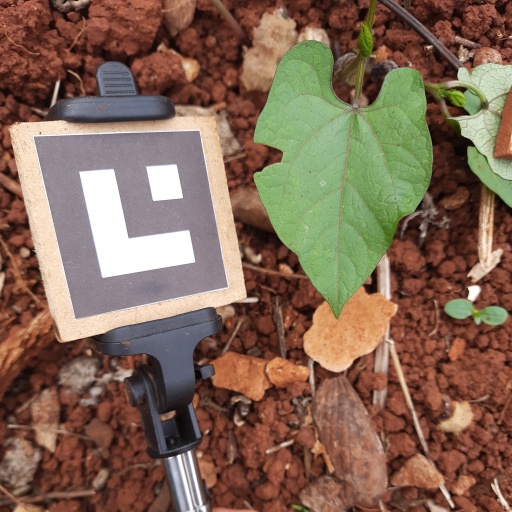
Observations: wavy surface, eating holes in the edge, under shade